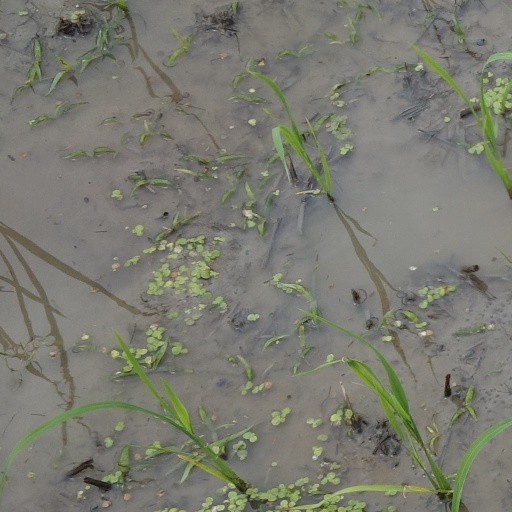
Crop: rice